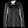
Label: Shirt